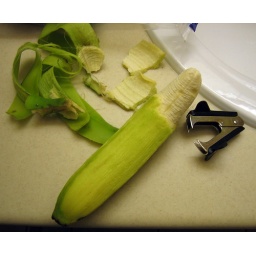
how to open a green banana in a pinch